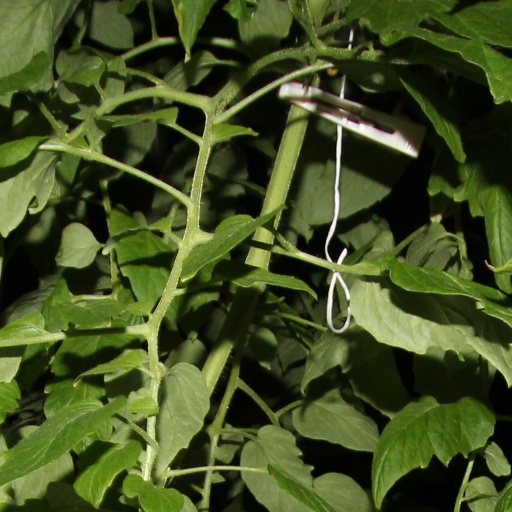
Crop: tomato